Aida Nuño

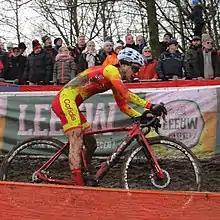
Nuño in 2018

Aida Nuno Palacio (born 24 November 1983) is a Spanish road racing and cyclo-cross cyclist, who currently rides for UCI Women's Continental Team . She represented her nation in the women's elite event at the 2016 UCI Cyclo-cross World Championships in Heusden-Zolder.